War photography

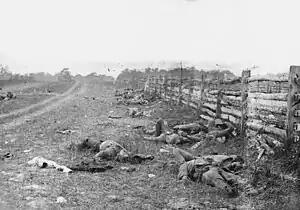
"Bodies on the battlefield at Antietam", 1862, Alexander Gardner

War photography involves photographing armed conflict and its effects on people and places. Photographers who participate in this genre may find themselves placed in harm's way, and are sometimes killed trying to get their pictures out of the war arena.